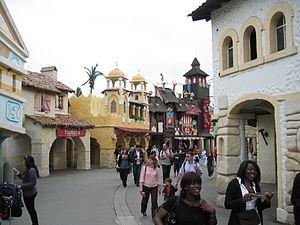
Parc Asterix - Paris - France
La mercatique est, dans le secteur scolaire et universitaire français, une discipline d'étude de la gestion des ventes des produits de grande consommation
Le Parc Astérix est un complexe touristique comprenant un parc à thèmes et trois hôtels ouvert le 30 avril 1989 et géré par la Compagnie des Alpes, une filiale de la Caisse des dépôts, depuis 2002. Le parc à thèmes est consacré à l’univers de la bande dessinée d'Uderzo et Goscinny : Astérix. Il est situé à Plailly, dans l’Oise, à une trentaine de kilomètres de Paris.